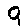
Label: 9